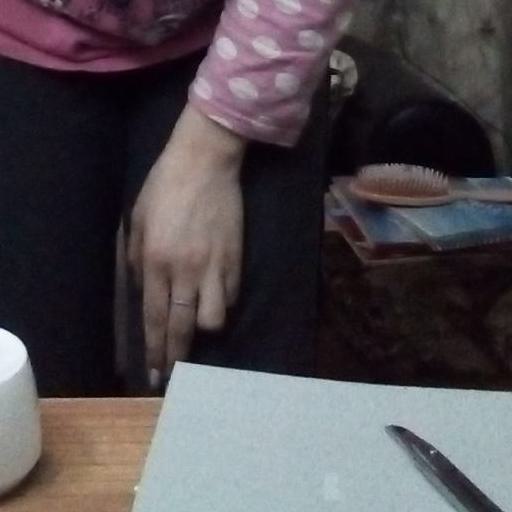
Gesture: no_gesture